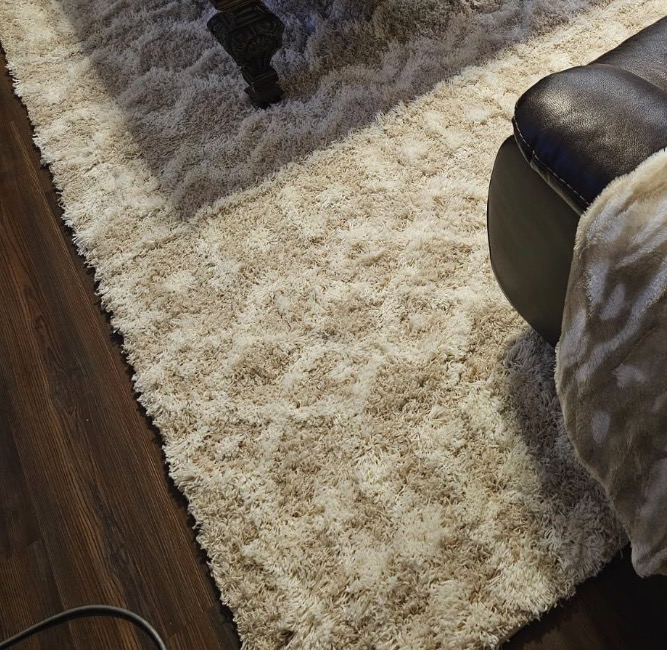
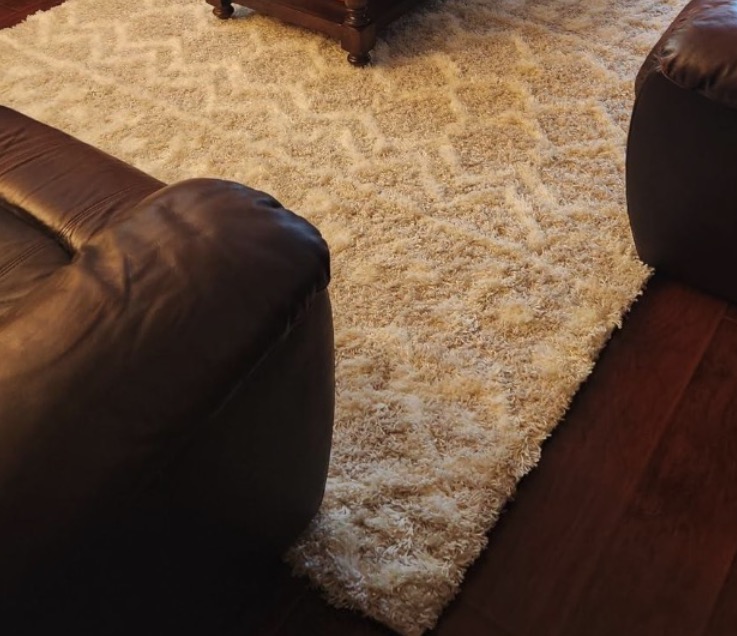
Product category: misc
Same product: yes